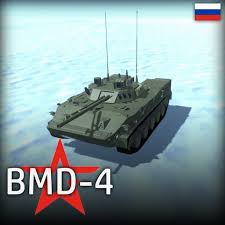
Label: BMD